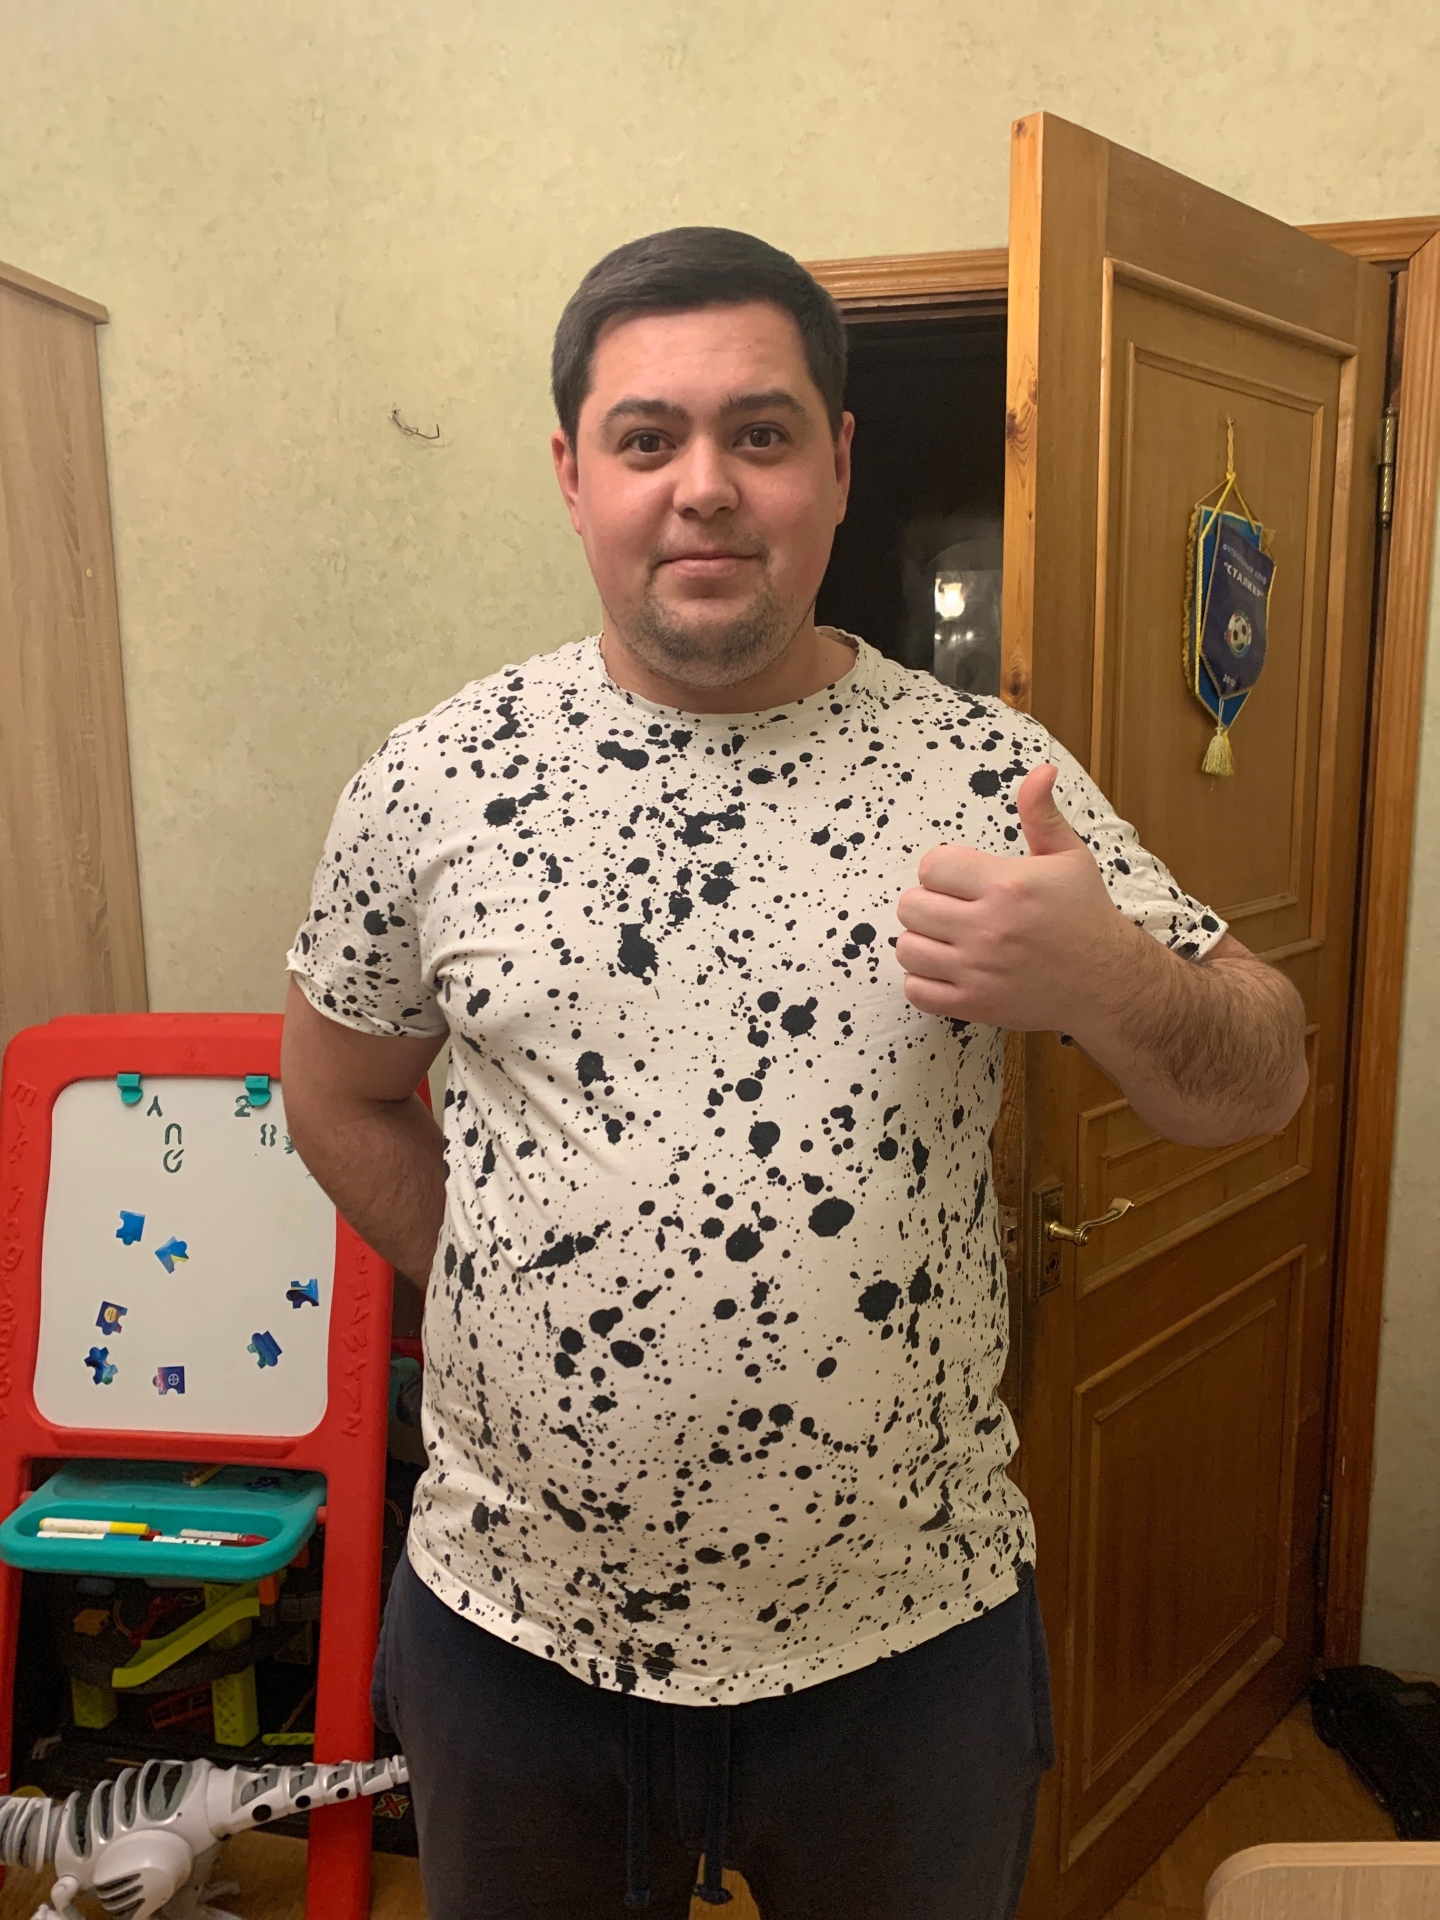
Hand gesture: like